Charles the Twelfth

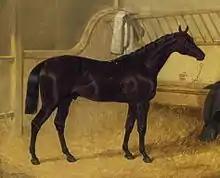
"Charles XII Winner 1839 St. Leger" by John Frederick Herring

Charles the Twelfth (1836–1859) was a British Thoroughbred racehorse and sire best known for winning the classic St Leger Stakes in 1839. He ran a dead-heat with Euclid in the classic before winning the prize in a deciding heat.